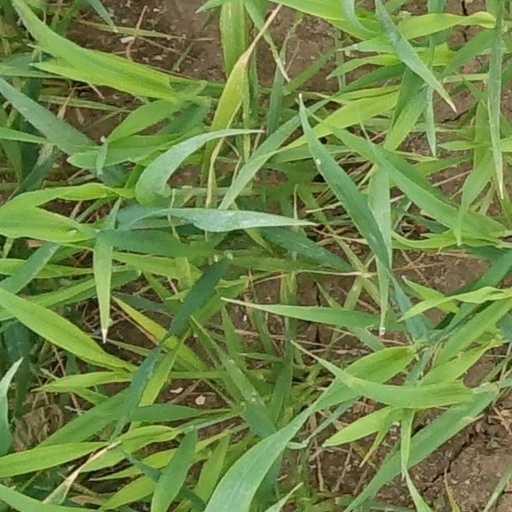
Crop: wheat